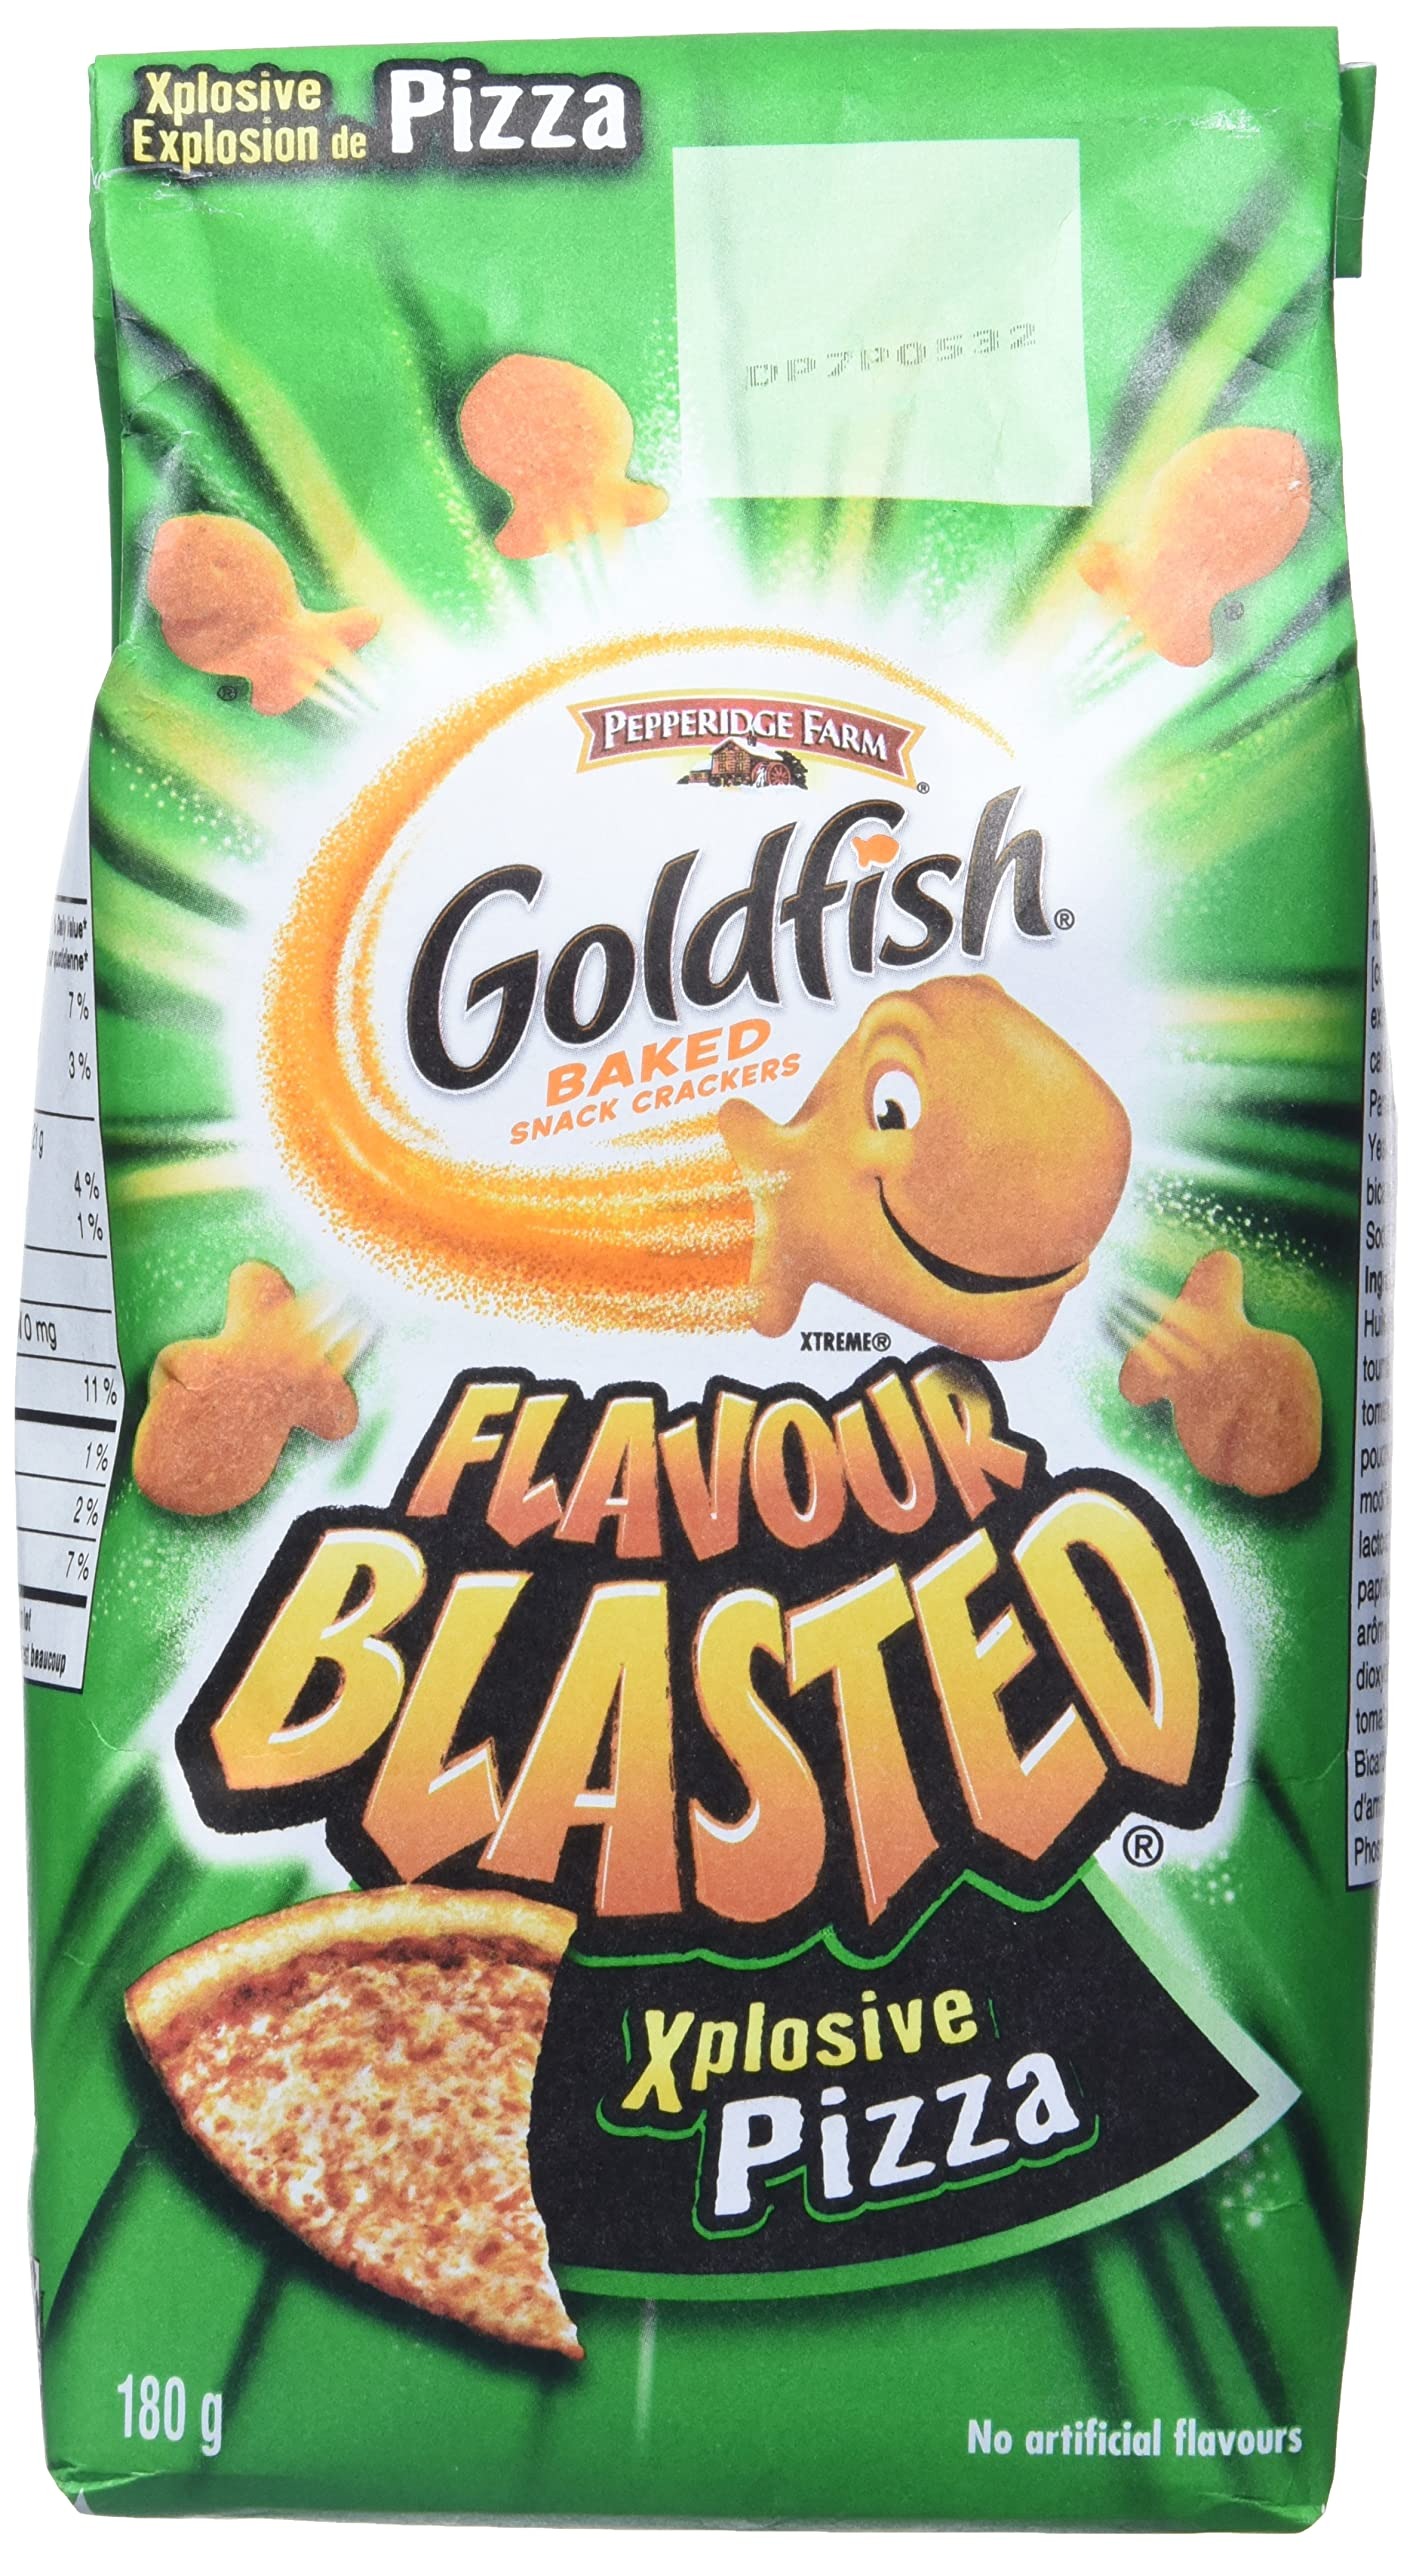
Item Name: Pepperidge Farm Goldfish Flavour Blasted Xplosive Pizza
Bullet Point 1: Delightful stand-alone snack
Bullet Point 2: Made with real cheese
Bullet Point 3: Contain no artificial colours or flavours, no preservatives, have 0g trans fat and is low in saturated fat
Bullet Point 4: Baked
Bullet Point 5: Blasted with xplosive pizza flavour
Value: 6.3
Unit: Ounce

Price: 5.97